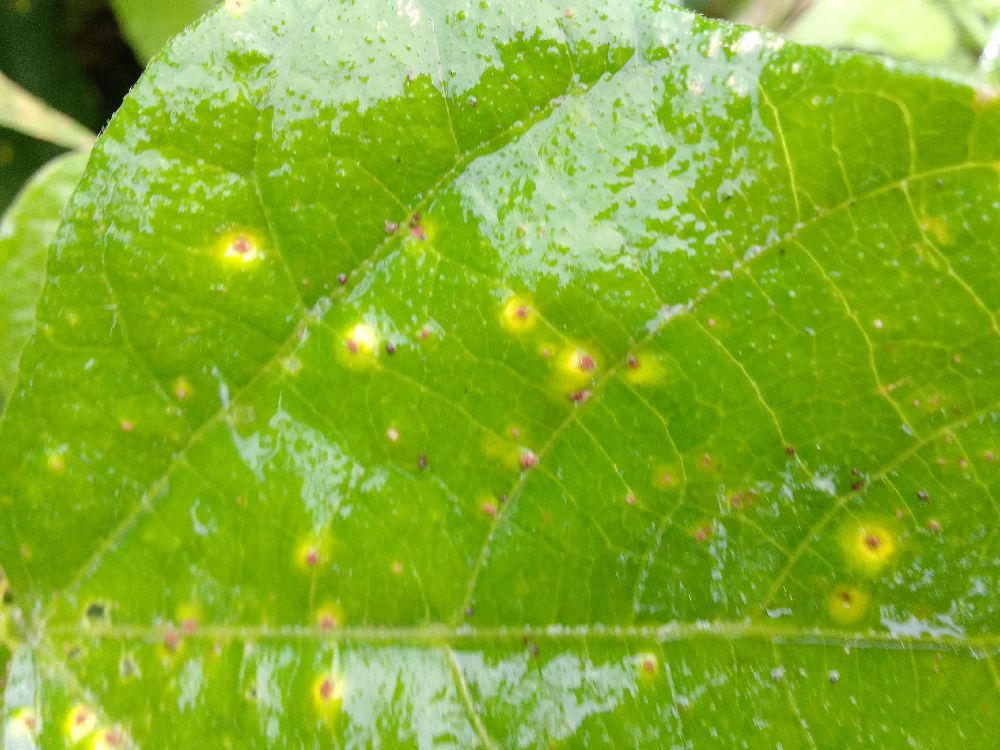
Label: rust